Alberto Martín (footballer)

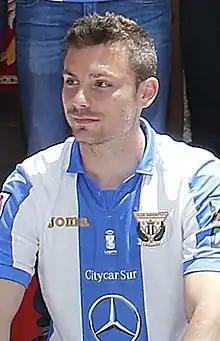
Martín with Leganés in 2016

Alberto Martín-Romo García-Adámez (born 31 March 1989), known simply as Alberto Martín, is a Spanish footballer who plays for Linense as a midfielder.